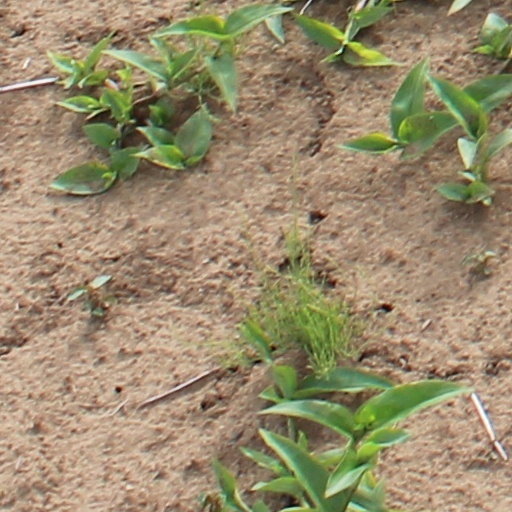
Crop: wheat